Quantitative proteomics

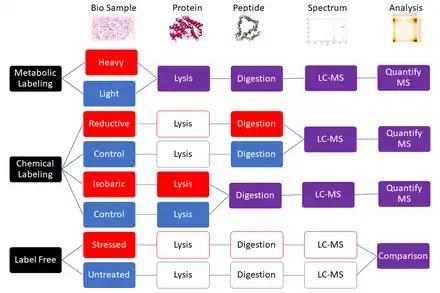
Examples of quantitative proteomic workflows. Red represents physiological sample of interest, while blue represents control sample. White boxes represent areas where errors are most likely to occur, and purple boxes represent where the samples have been mixed.

Mass spectrometry (MS) represents one of the main technologies for quantitative proteomics with advantages and disadvantages. Quantitative MS has higher sensitivity but can provide only limited information about the intact protein. Quantitative MS has been used for both discovery and targeted proteomic analysis to understand global proteomic dynamics in populations of cells (bulk analysis) or in individual cells (single-cell analysis).